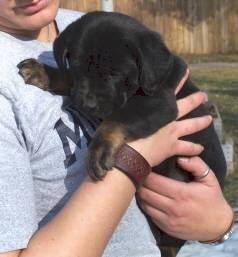
dog